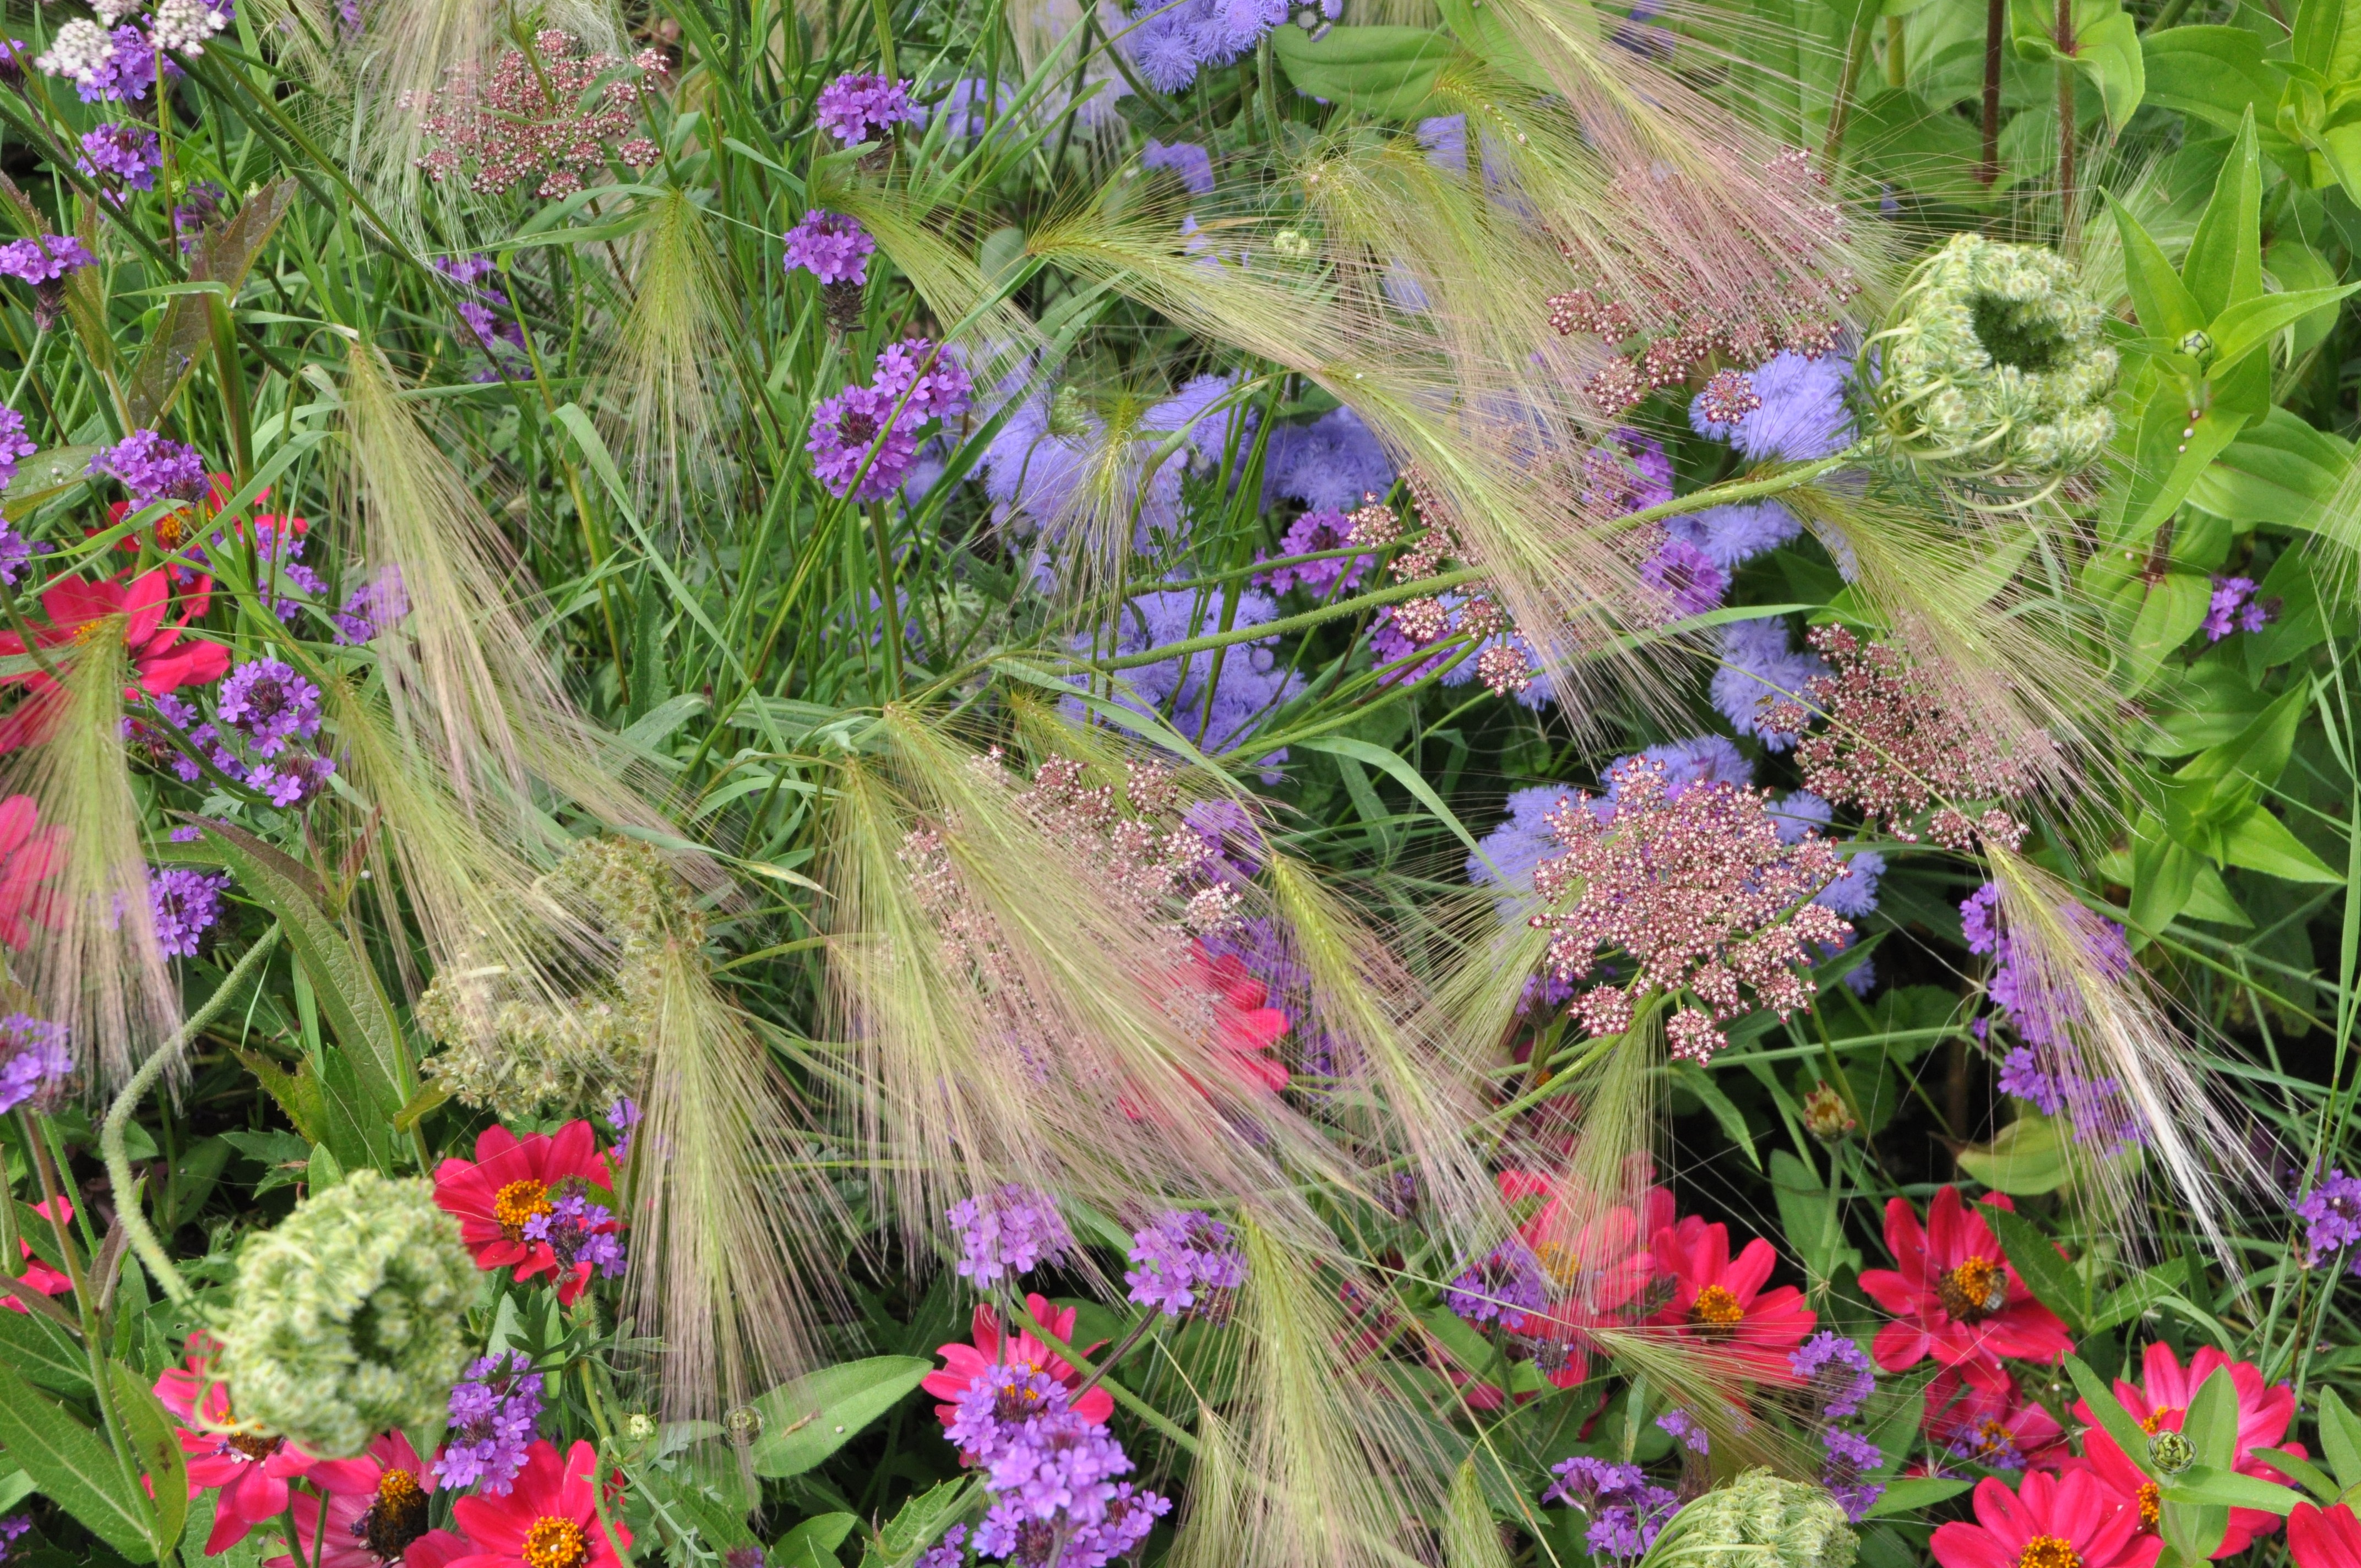
nature, plant, meadow, prairie, flower, bloom, herb, color, botany, garden, flora, wildflower, flowers, bed, multicolored, flower meadow, cottage garden, flowering plant, annual plant, grass family, land plant